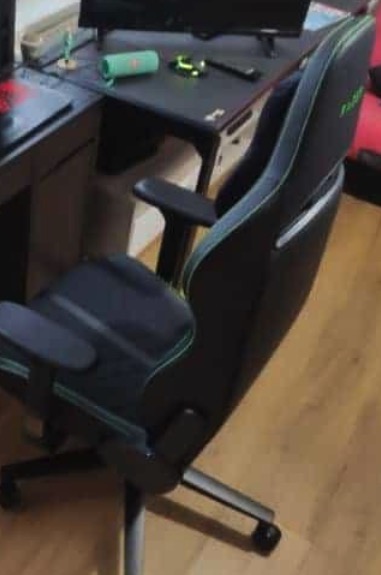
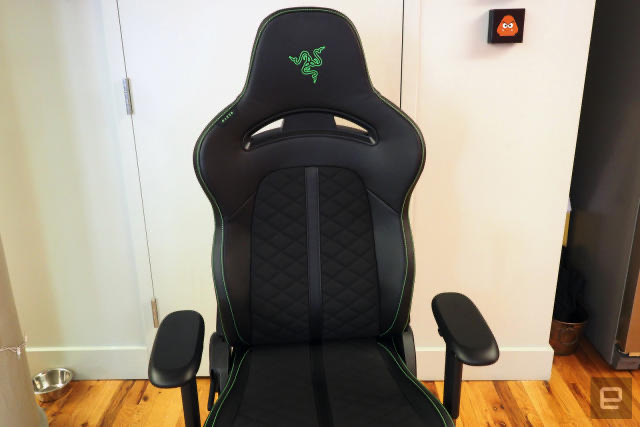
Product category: items_chair
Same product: no